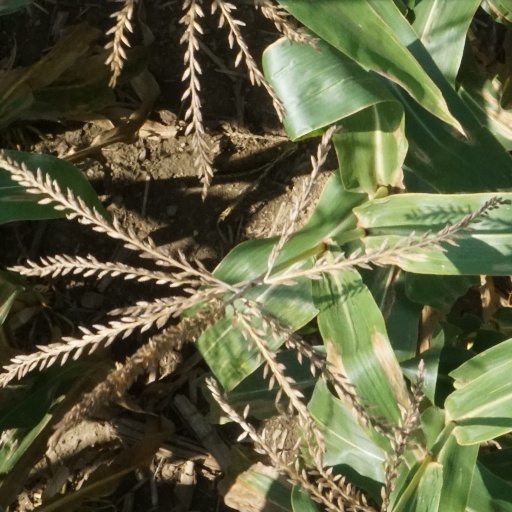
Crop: maize; corn